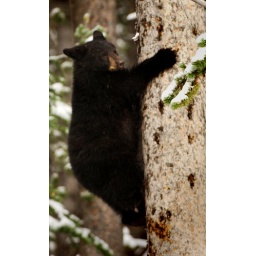
black bear cub in tree,yellowstone